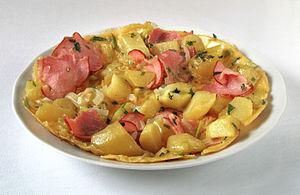
La cuisine de la pomme de terre, tubercule consommé depuis plus de 8 000 ans, ne s’est véritablement développée qu’après le XVIᵉ siècle, et a mis près de trois siècles pour s'imposer dans certaines contrées. Au XXᵉ siècle, cette cuisine se pratique sur tous les continents, car la pomme de terre, source de glucides, de protéines et de vitamine C, facile à cultiver, devient l’un des aliments de base de l’humanité ; le mode de préparation peut cependant en modifier la valeur nutritionnelle.